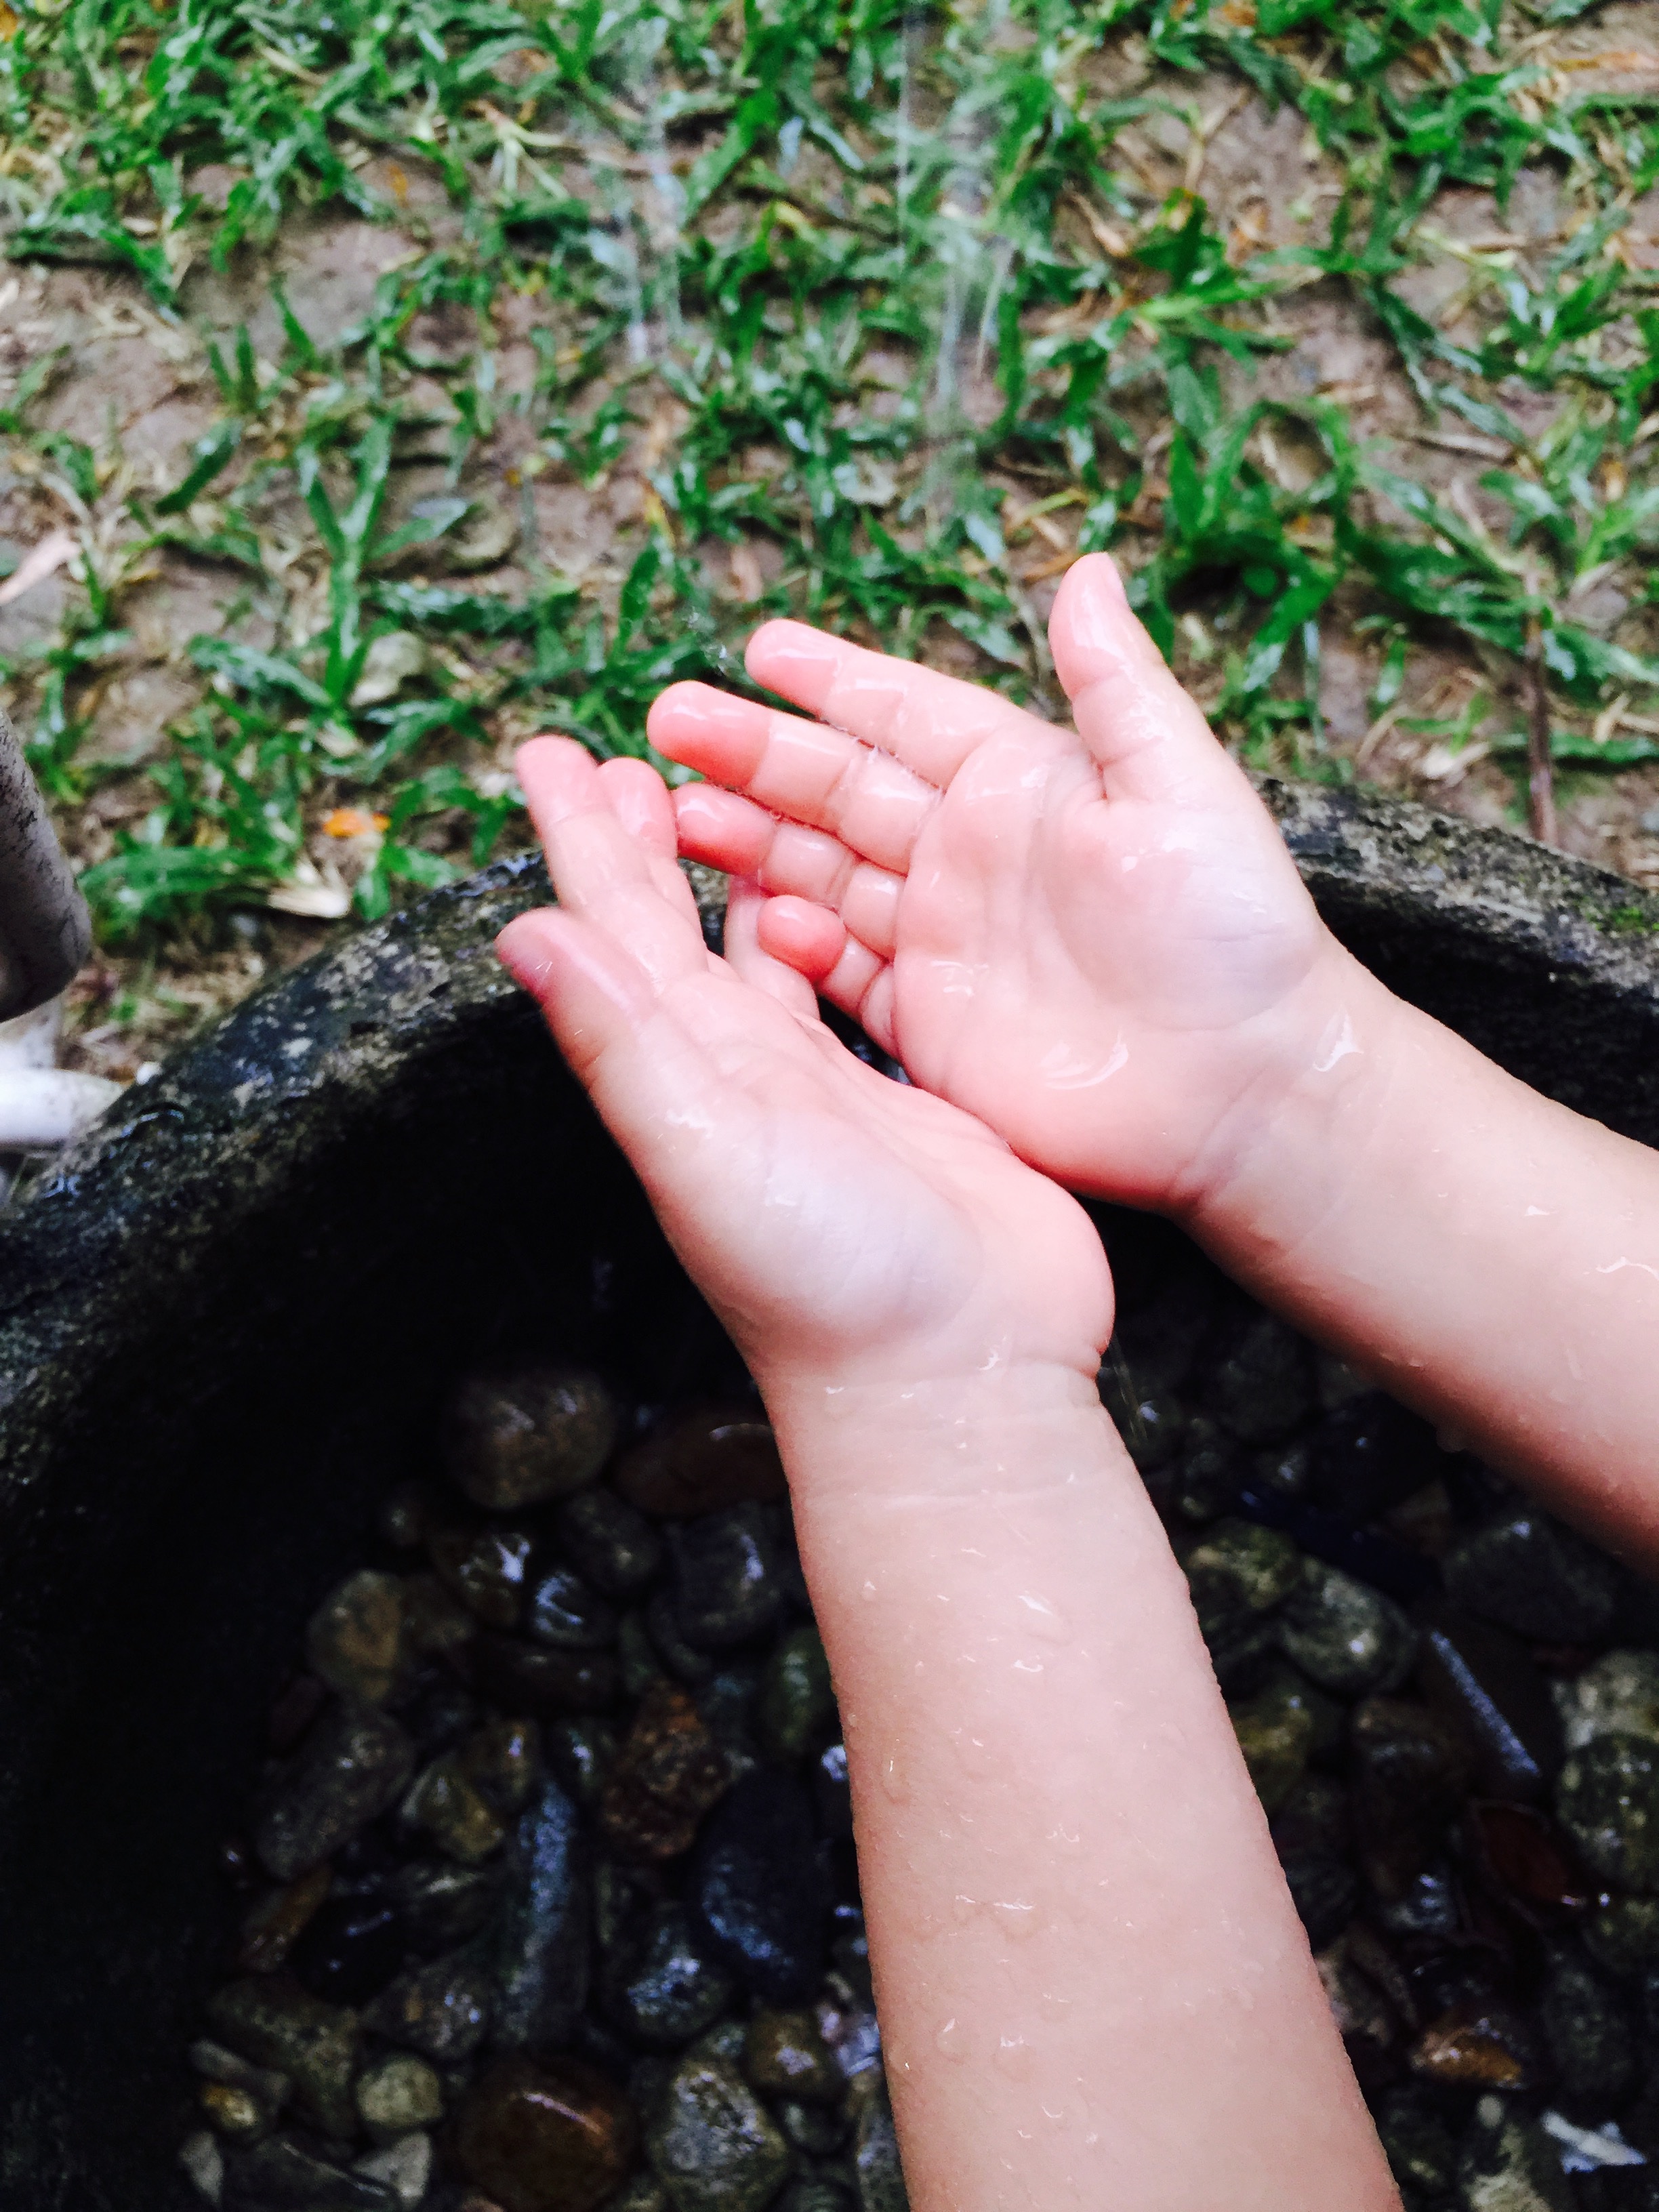
hand, tree, forest, grass, plant, leaf, flower, leg, finger, green, soil, human body